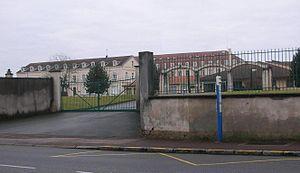
La page vie militaire à Limoges présente la vie militaire de la ville française de Limoges située dans le département de la Haute-Vienne et la région Nouvelle-Aquitaine.